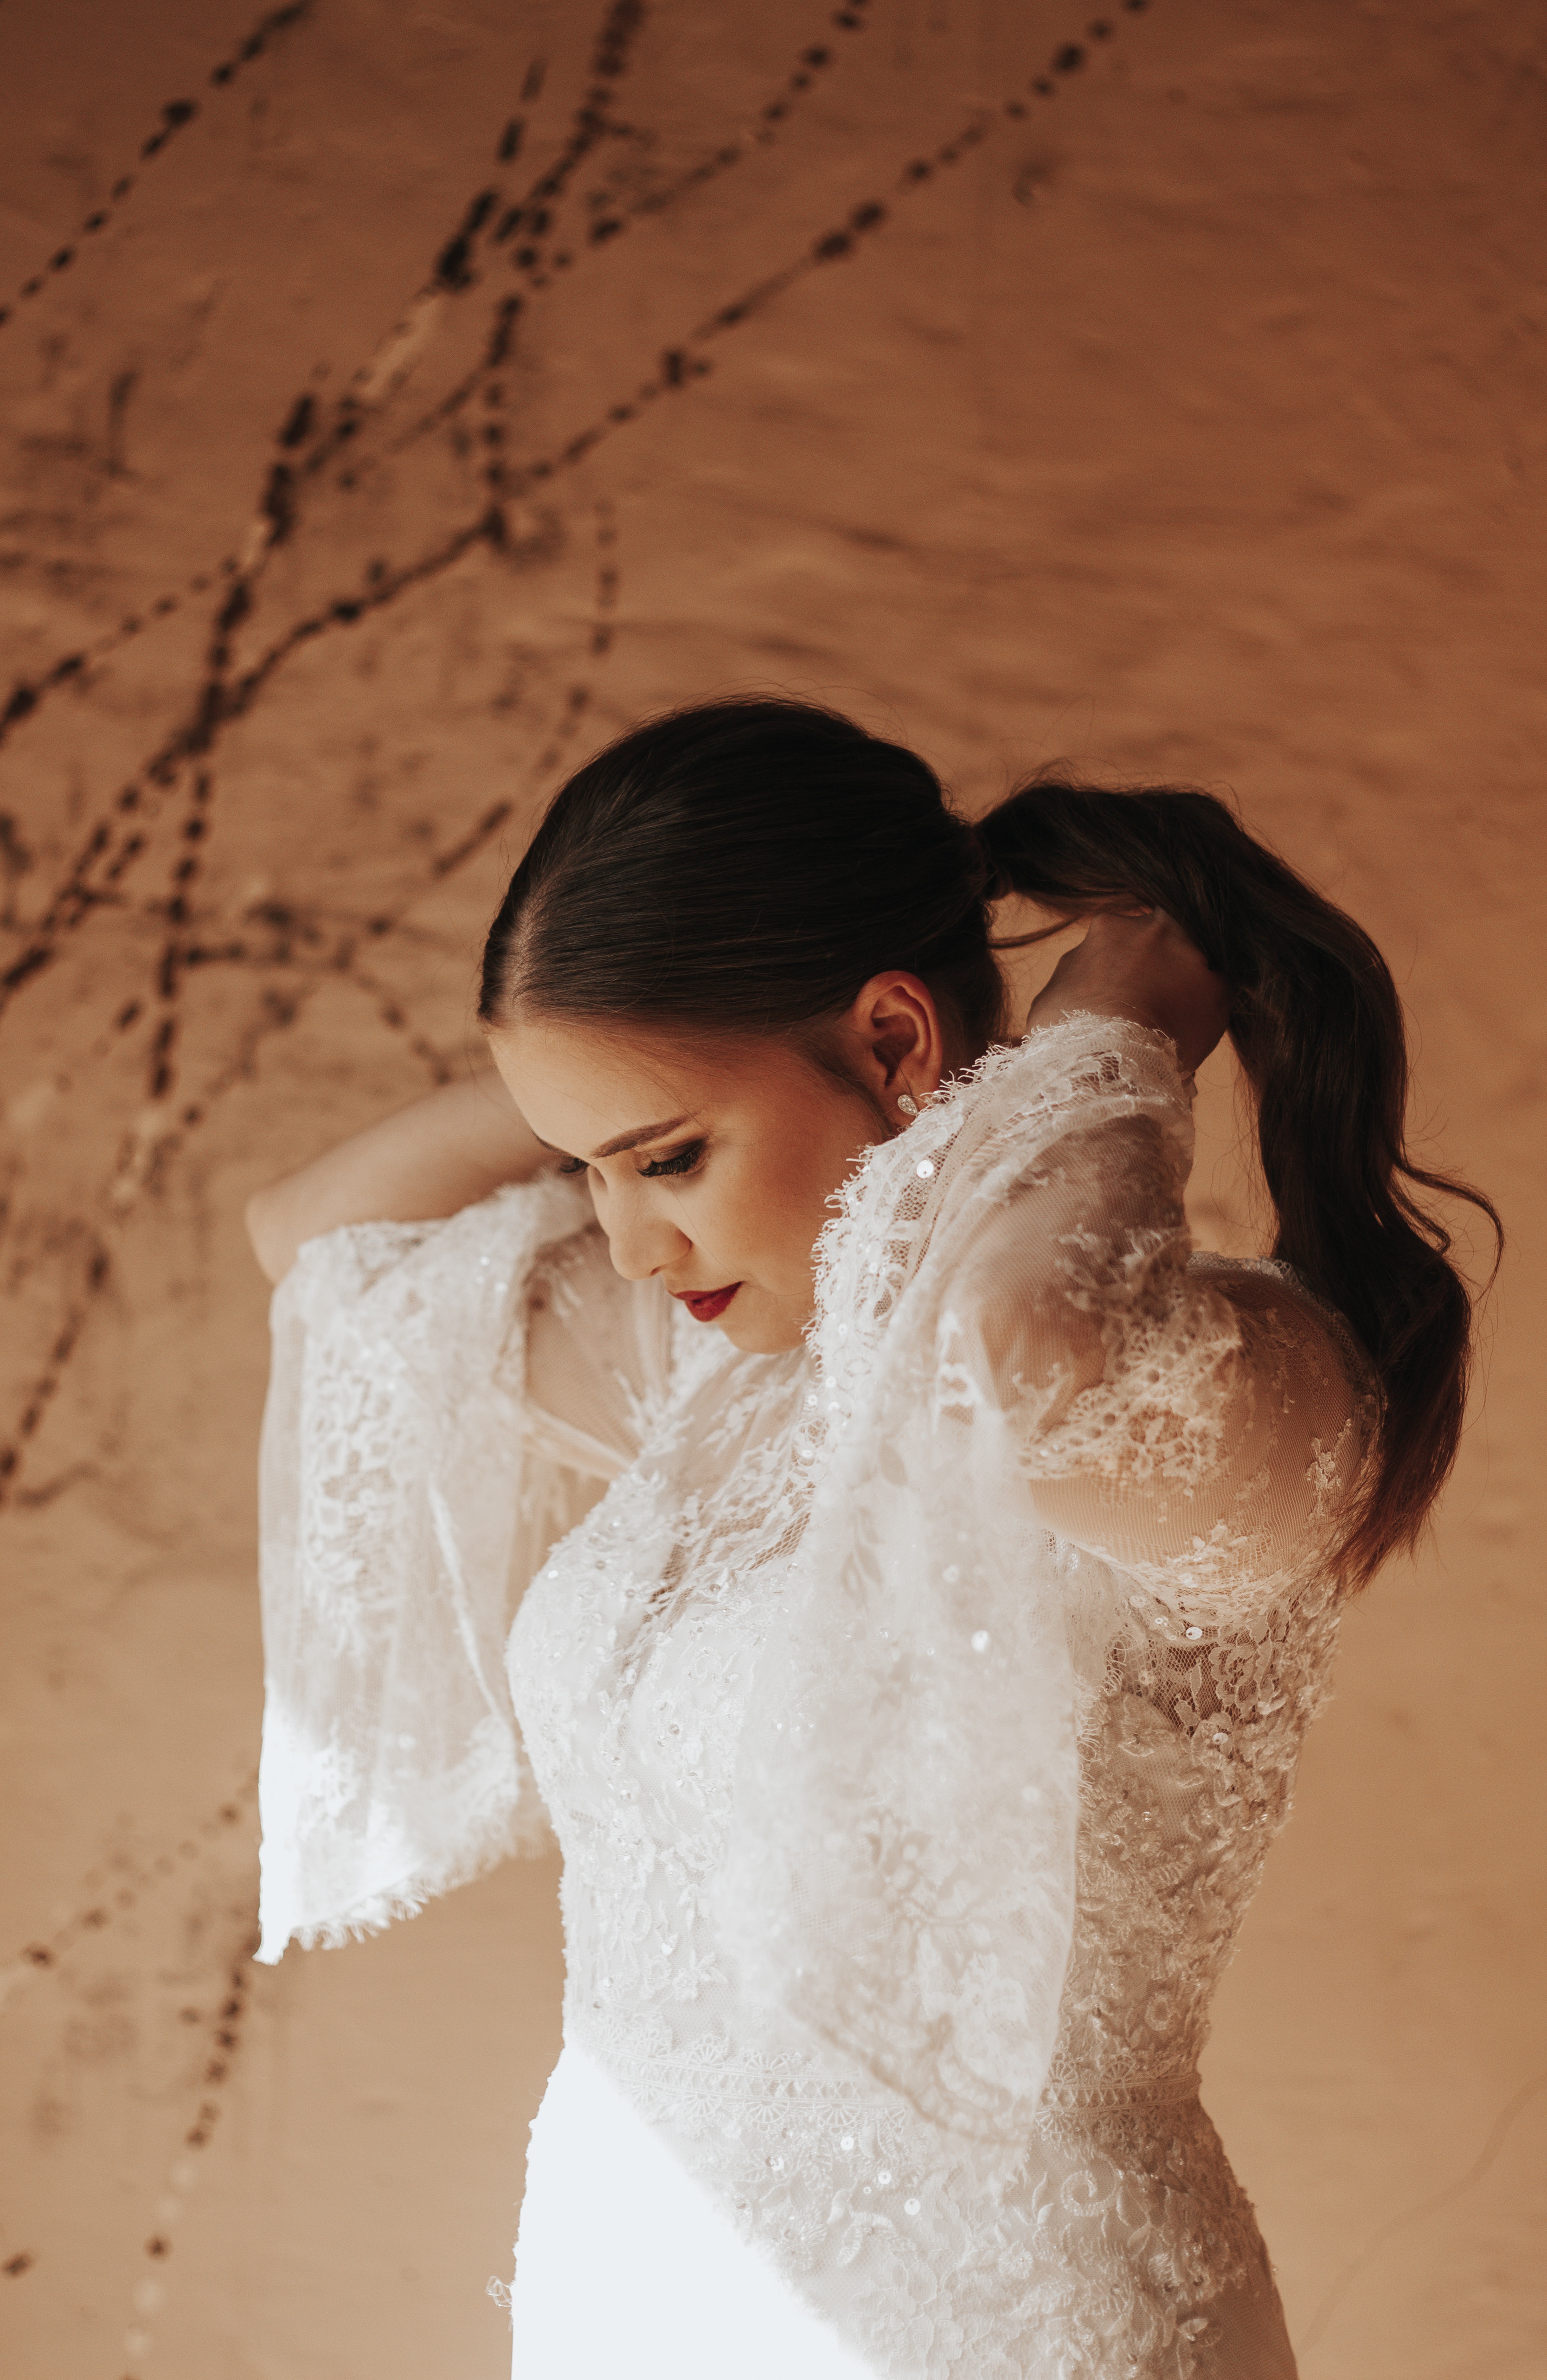
woman, beauty, skin, wedding dress, shoulder, bride, dress, smile, bridal clothing, bridal veil, neck, flash photography, human body, happy, sleeve, textile, embellishment, waist, gesture, gown, bridal party dress, fashion design, bridal accessory, veil, formal wear, headpiece, long hair, event, haute couture, jewellery, landscape, hair accessory, wedding, fashion accessory, peach, tradition, lace, marriage, cocktail dress, fashion model, ceremony, monochrome photography, monochrome, portrait photography, photo shoot